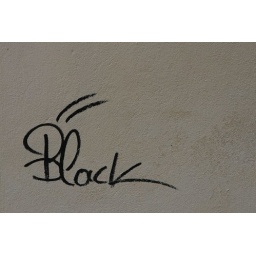
There's not black or white in Life - IMG_5441